Paterson City Hall

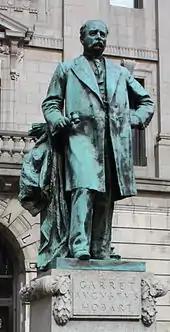
In front of City hall, the statue of Garret Hobart, 24th Vice President of the US, and famous son of Paterson

The building was built in 1896 to commemorate the city's centennial. The building was added to the National Register of Historic Places on March 10, 1995 for its significance in architecture, politics/government, and community planning and development. It was designed by the New York firm Carrere and Hastings in 1894, and is modeled after the Hôtel de Ville (city hall) in Lyon, France, capital of the silk industry in Europe. There are three statues of Paterson political figures outside of the Market Street side of building. One, which is adjacent to the corner of Market Street and Washington Street, honors businessman and philanthropist Nathan Barnert, who was elected twice as mayor. Another, which is adjacent to the corner of Market Street and Colt Street, honors physician Andrew McBride, who was elected a total of three times to the office of mayor. The third, centered in between the two and in front of the entrance to the building, honors former Vice President of the United States Garret Hobart, who took residence in Paterson following his graduation from Rutgers College and became one of its most powerful political leaders before his election as William McKinley's first Vice President.